The Beniker Gang

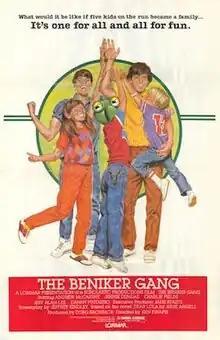
Theatrical release poster

The Beniker Gang is a 1984 American drama film written by Jeffrey Kindley and directed by Ken Kwapis (in his feature film directorial debut). The film stars Andrew McCarthy as Arthur Beniker, Jennifer Dundas as Cassie Beniker, Charles Fields as Edmund Beniker, and Danny Pintauro as Ben Beniker.